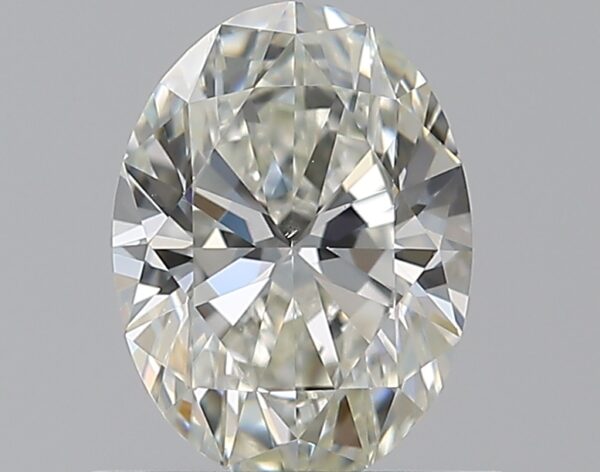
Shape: oval
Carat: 0.75
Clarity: VS2
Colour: I
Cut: EX
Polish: EX
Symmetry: EX
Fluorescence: N
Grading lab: GIA
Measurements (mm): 6.89 x 5.09 x 3.23